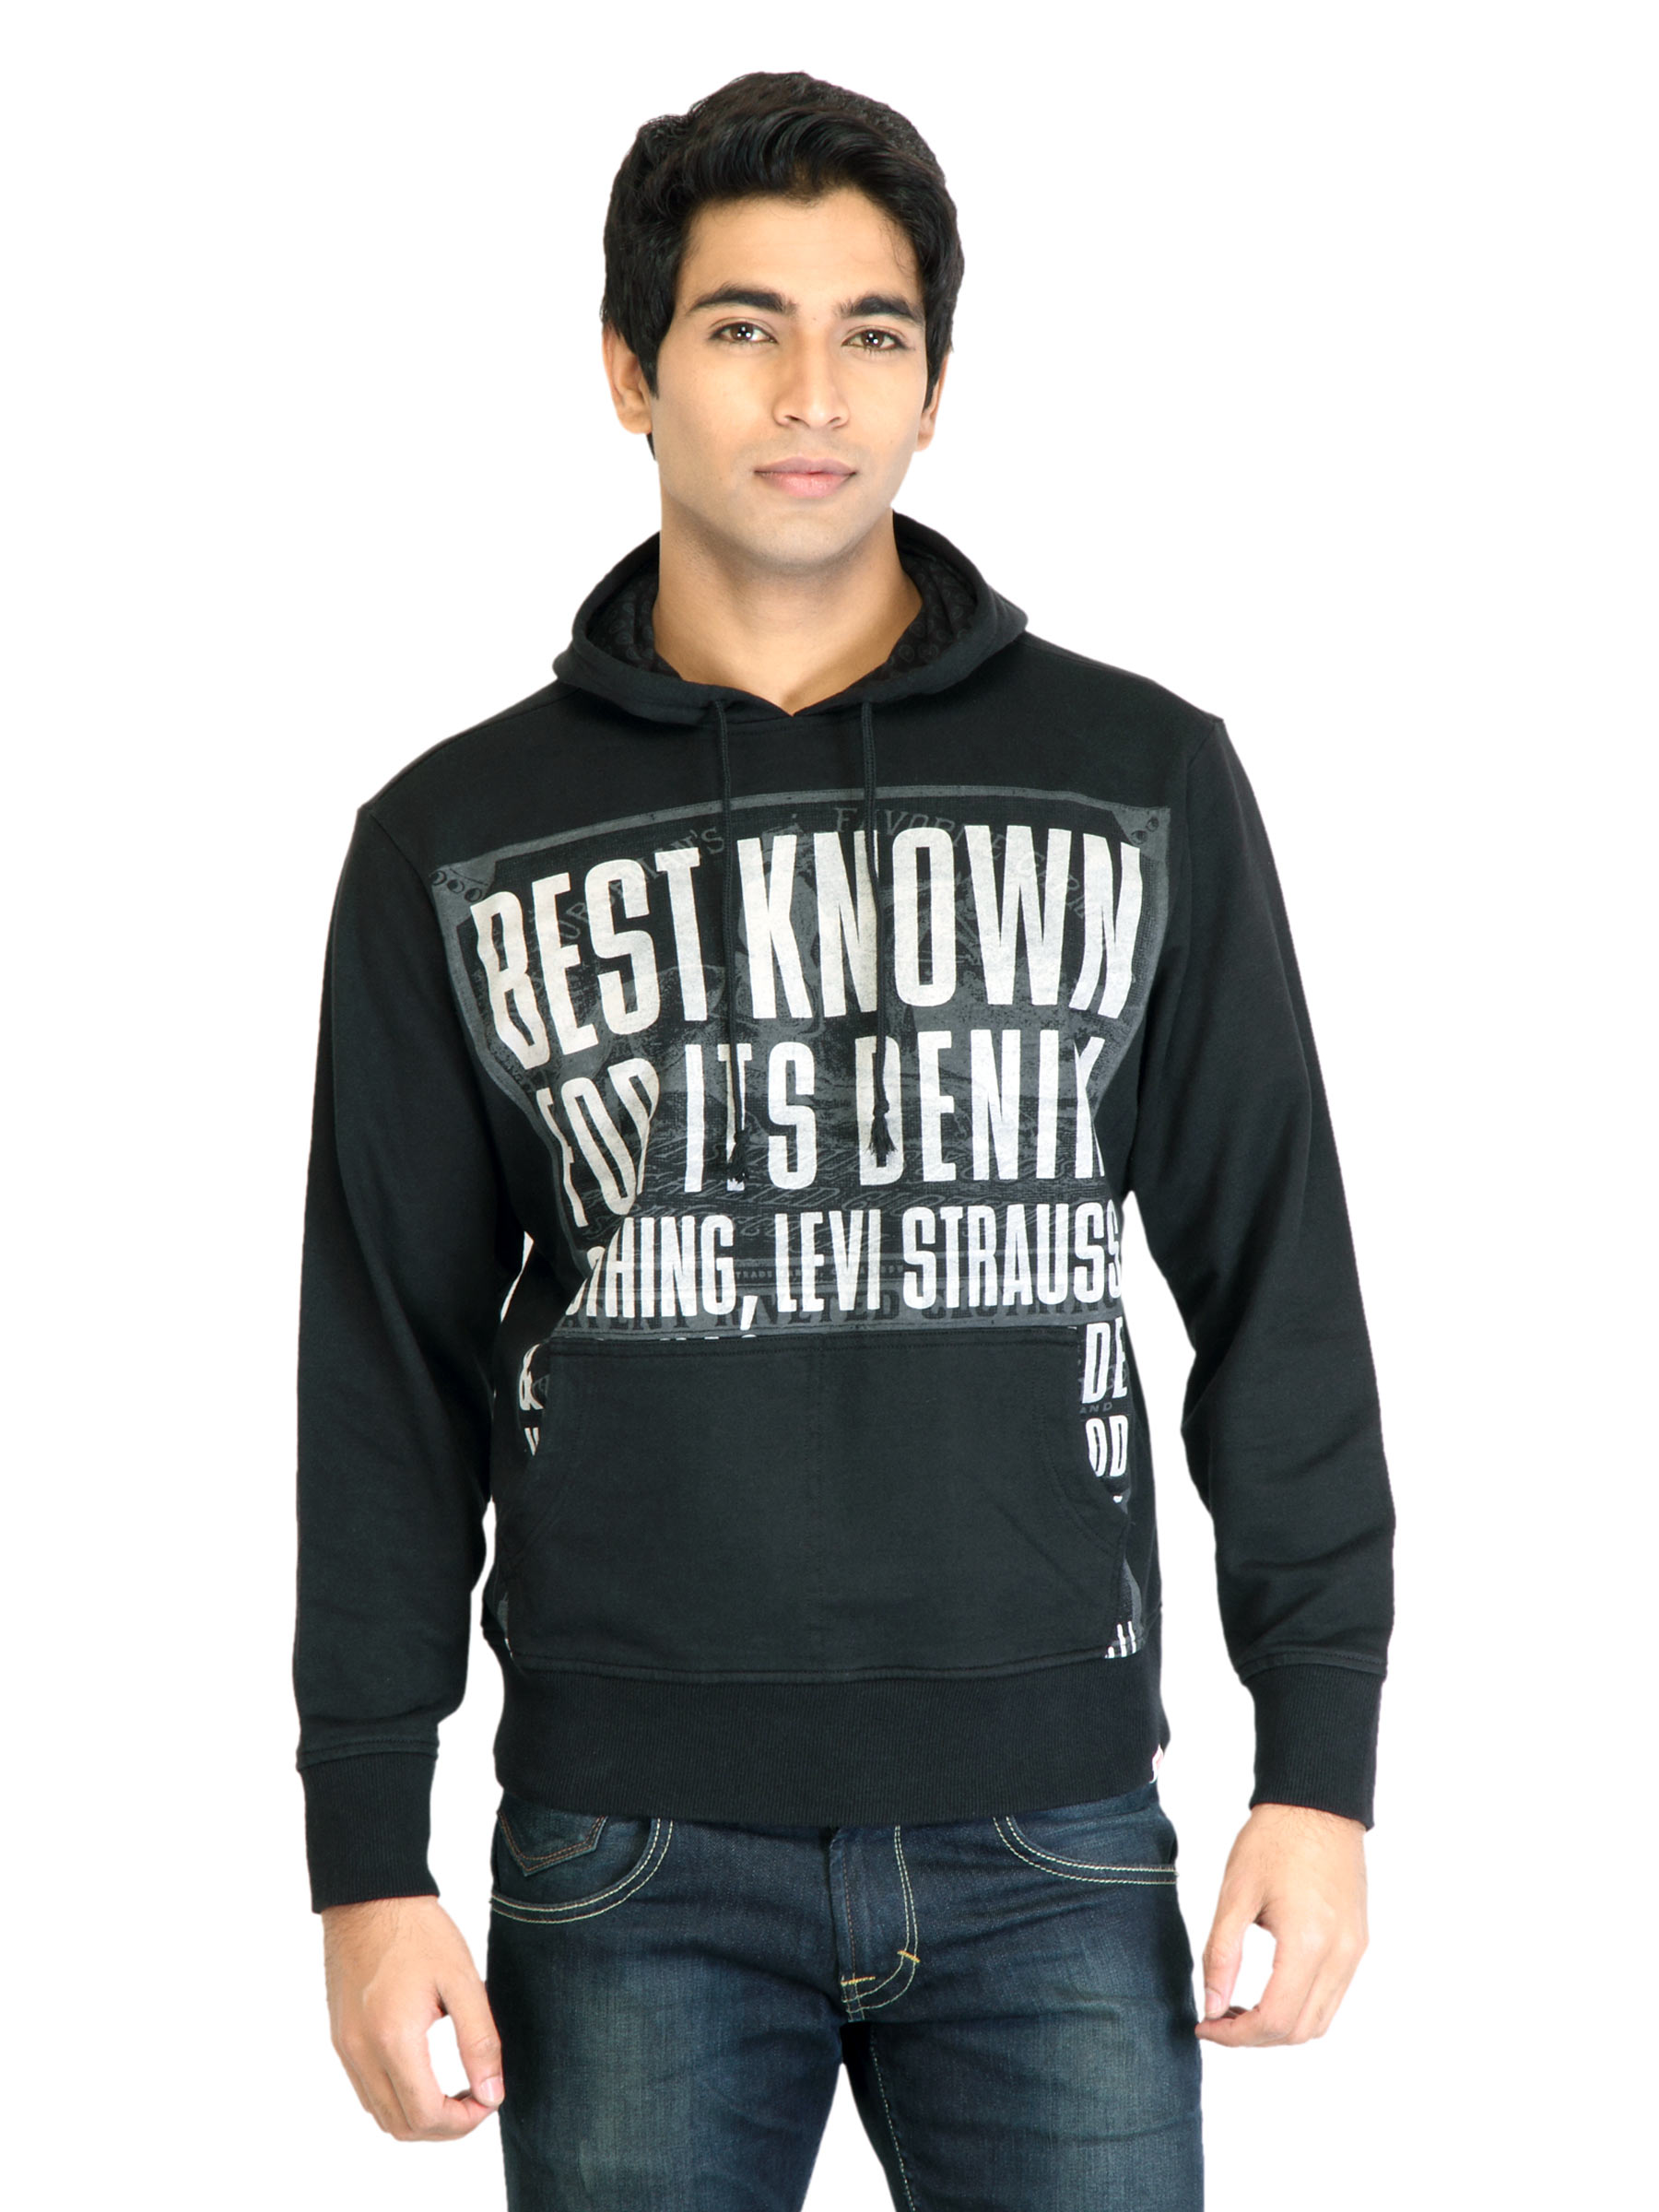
Levis Men Printed Black Sweatshirts
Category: Apparel / Topwear / Sweatshirts
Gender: Men
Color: Black
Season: Fall 2011
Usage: Casual